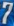
Number: 7